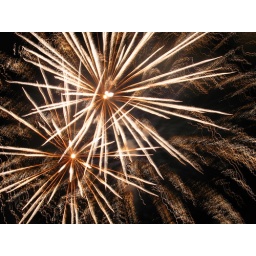
Fires on the water and in the sky